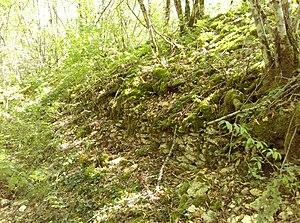
Vestige du rempart gallo-romain du mont Afrique, sur la commune de Flavignerot en Côte-d'Or près de Dijon. On aperçoit une partie du rempart de l'époque constitué d'un agencement de pierres sèches.
Le mont Afrique est un sommet de la côte d'Or, dans le département du même nom. Il est situé sur les communes de Corcelles-les-Monts et Flavignerot, à proximité de Dijon.